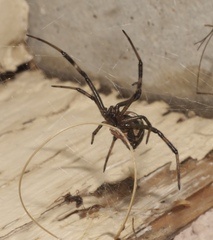
Species: Lactrodectus_hesperus